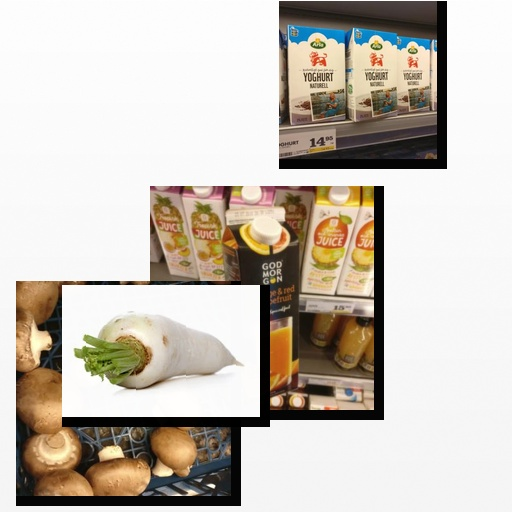
Food items: natural_yogurt, mushroom, orange_red_grapefruit_juice, radish